Edzell Castle

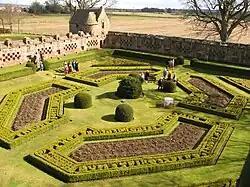
The walled garden, viewed from the upper floor of the tower house

In addition to extending the castle, Sir David Lindsay also created Edzell's most unusual feature, the walled garden, or "Pleasaunce". Similar gardens were probably relatively common in Scotland during the Renaissance, but Edzell is a rare survivor. The garden would have provided a retreat from the castle, and was intended to delight, entertain, and instruct Sir David's distinguished guests. It was started around 1604, and shows signs of being hastily completed at his death in 1610.